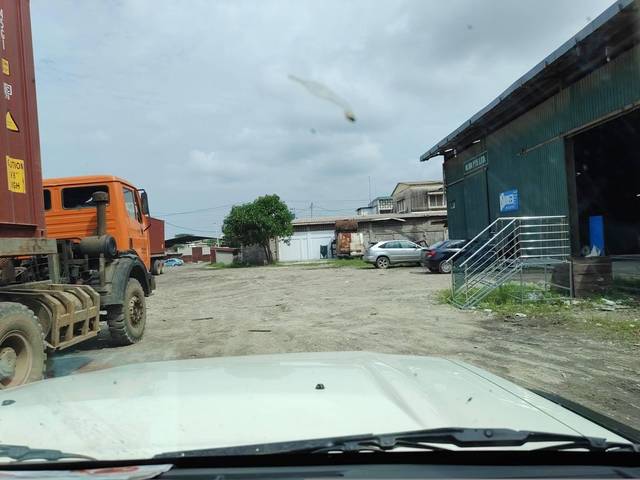
Region: Congo
Coordinates: -4.796, 11.861